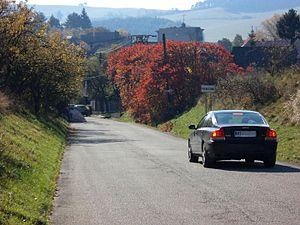
Folkušová est un village de Slovaquie situé dans la région de Žilina.